Romanian traditional clothing

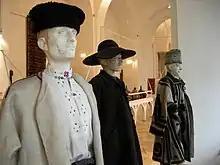
A variety of fur hats, Museum of the Romanian Peasant, Bucharest

The ițari are typical for Moldovans and represent a pair of long peasant trousers that were sewn from "țigaie" (a special breed of sheep wool) and had a length of 2 m, but being narrow, they were crimped on the leg from ankle to the knee. They were worn during the summer and the winter. "Ițarii" for summer wear are made of "pânză de sac" (bulky cotton).